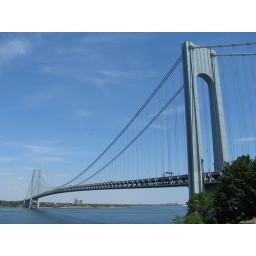
The Verrazano bridge frames my window view at home in Brooklyn, NY.